Rebel (2012 film)

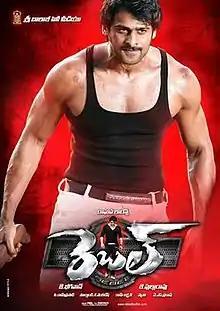
Theatrical release poster

Rebel is a 2012 Indian Telugu-language action drama film written and directed by Raghava Lawrence. The film stars an ensemble cast featuring Prabhas, Tamannaah Bhatia, Krishnam Raju, Deeksha Seth, Mukesh Rishi, K. C. Shankar, Pradeep Rawat, Ali and Brahmanandam. It was produced by J. Bhaghawan and J. Pulla Rao under the Sri Balaji Cine Media banner. Lawrence also handled the dance choreography and soundtrack, while the background score was handled by S. Chinna.